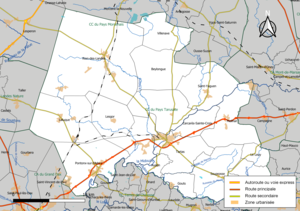
Carte géographique de la Communauté de communes du Pays Tarusate, département des Landes, France. Composition au 1er janvier 2019.
La communauté de communes du Pays Tarusate est une communauté de communes française, située dans le département des Landes, en région Nouvelle-Aquitaine.